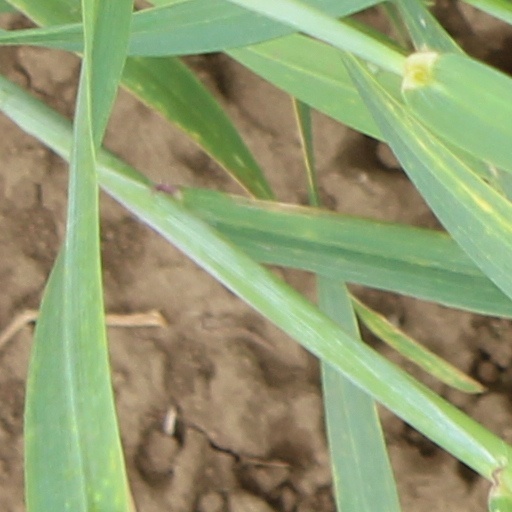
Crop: wheat